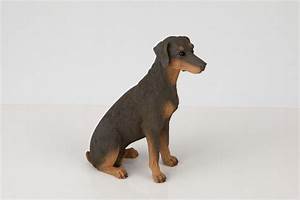
Label: cane